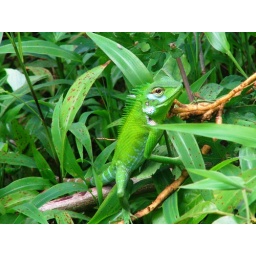
A rustle in the grass drew my attention to this lizard of many green hues